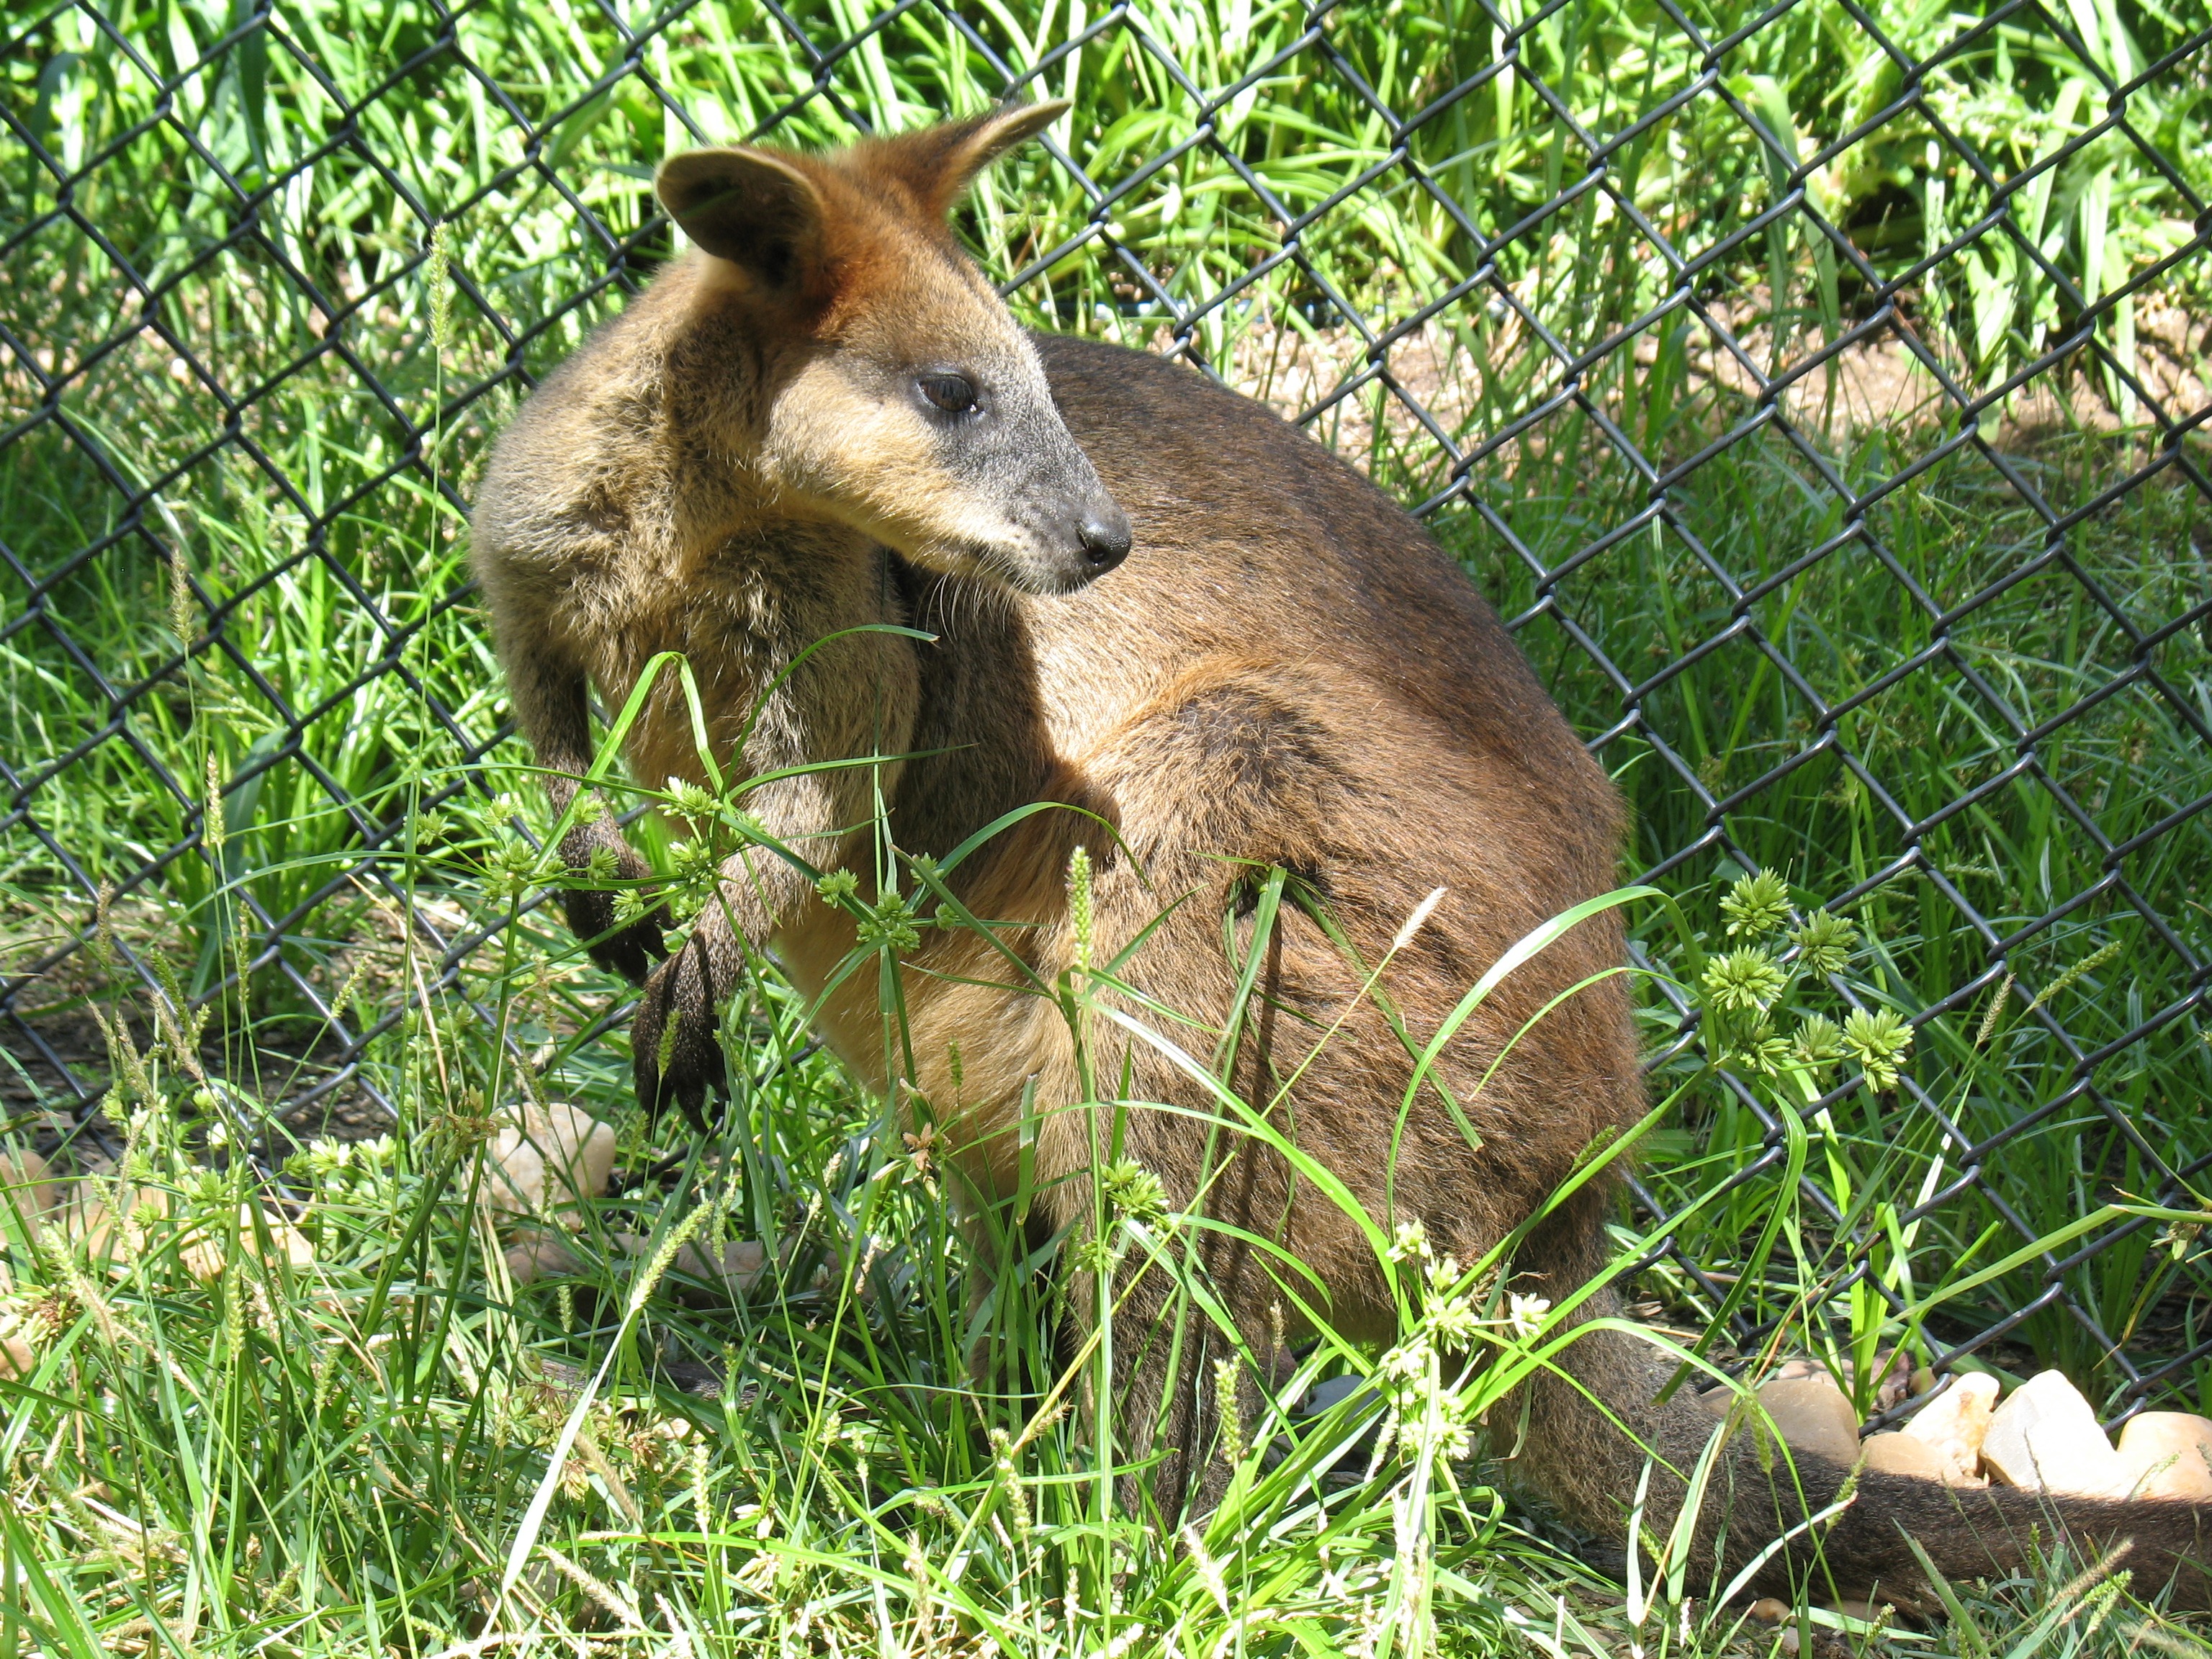
animal, wildlife, wild, deer, zoo, mammal, fox, fauna, wallaby, australia, native, captivity, furry, vertebrate, marsupial, captive, white tailed deer, pouch